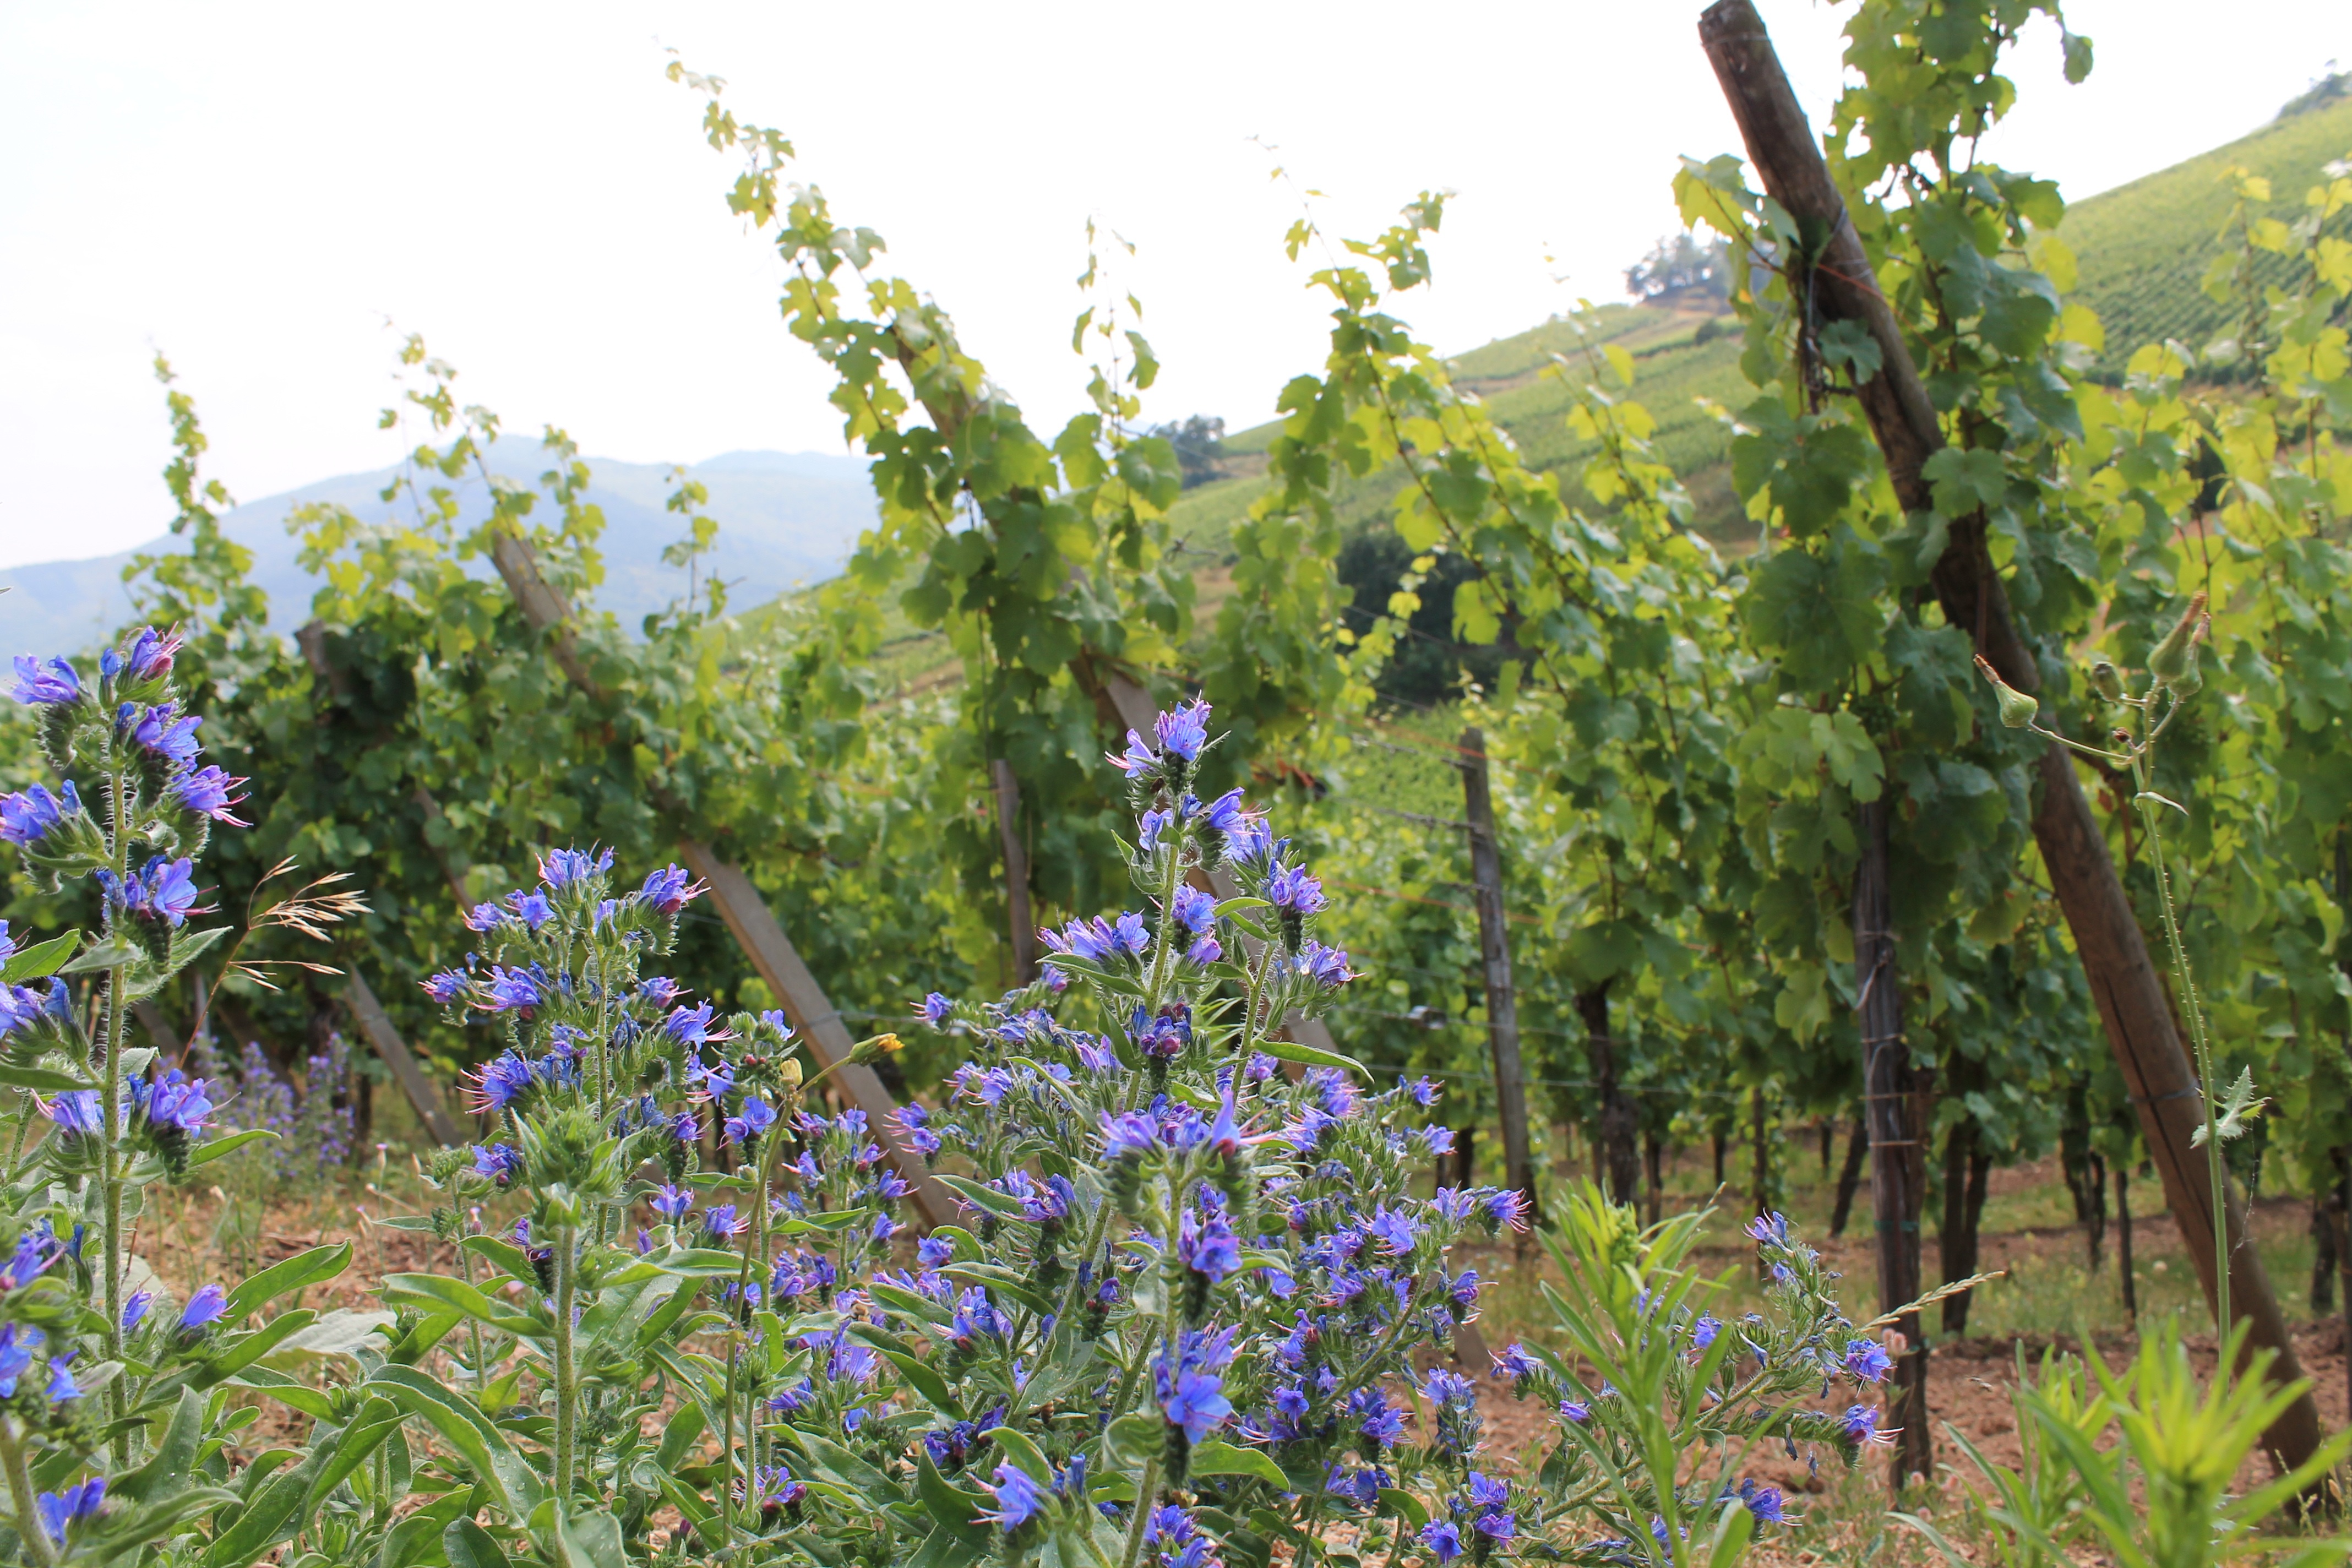
landscape, nature, plant, sun, vineyard, wine, meadow, flower, france, green, harvest, produce, crop, botany, agriculture, garden, flora, wildflower, shrub, violet, grapes, ecosystem, colmar, alsace, flowering plant, land plant